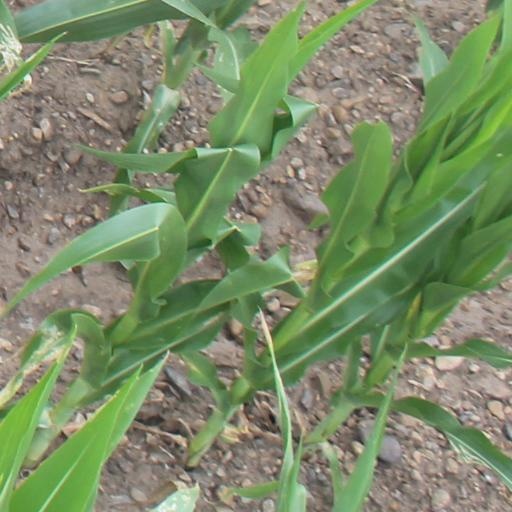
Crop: maize; corn